Malayalam

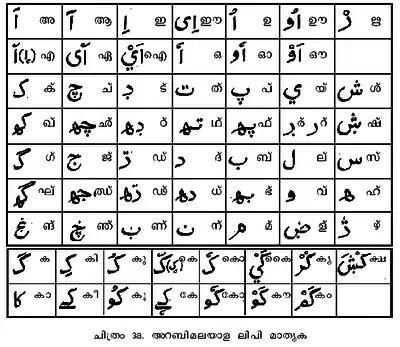
Arabi Malayalam alphabet with Malayalam alphabet correspondences

Suriyani Malayalam (സുറിയാനി മലയാളം, ܣܘܪܝܢܝ ܡܠܝܠܡ), also known as "Karshoni", "Syro-Malabarica" or "Syriac Malayalam", is a version of Malayalam written in a variant form of the Syriac alphabet which was popular among the Saint Thomas Christians (also known as Syrian Christians or Nasranis) of Kerala in India. It uses Malayalam grammar, the Maḏnḥāyā or "Eastern" Syriac script with special orthographic features, and vocabulary from Malayalam and East Syriac. This originated in the South Indian region of the Malabar Coast (modern-day Kerala). Until the 20th century, the script was widely used by Syrian Christians in Kerala.